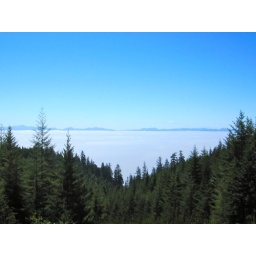
cloud blanket over the ocean